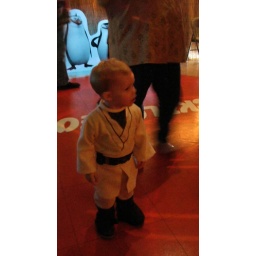
he was just standing there, enchanted by the dancing skeleton person